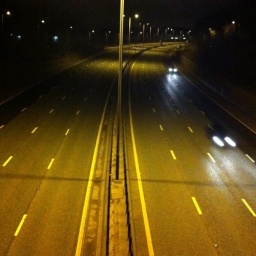
Stood above a motorway bridge with John taking photos of car light trails